List of people from Montana

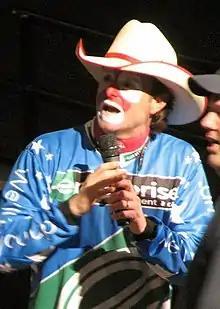
Rodeo clown Flint Rasmussen in 2007

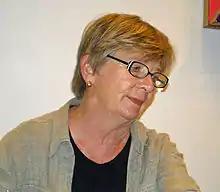
Writer Barbara Ehrenreich in 2006

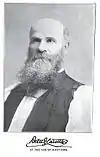
Bishop Daniel Tuttle in 1906

Montanans participate in many aspects of the entertainment and performing arts fields, including acting, animation, directing, and music.